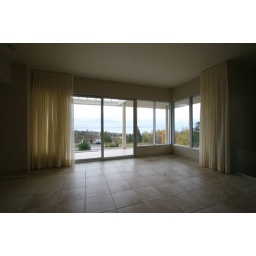
Open position of the massive curtain wall in a modern home